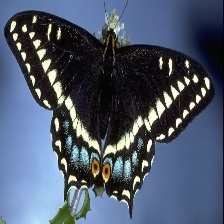
Species: INDRA SWALLOW